Operation Olive Leaves

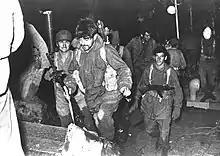
Israeli paratroopers return from the operation.

On the night of 11–12 December 1955 the operation began. Following artillery and mortar barrages against Syrian positions, elements of the 890th Paratroop Battalion, augmented by units of Aharon Davidi's 771 Reserve Paratroop Battalion as well as units from the Nahal and Givati Brigades commenced their attack. The complex operation involved a two-column attack from the north and south, which included both infantry and armored vehicles, as well as an amphibious assault conducted by troops who crossed the sea by boats of Shayetet 11. Sharon directed the operation from a small plane circling the battle area. The combined force raided Syrian emplacements along the Kinneret's northeastern shoreline north of Kibbutz Ein Gev until the Jordan River estuary, and destroyed all the gun emplacements they attacked. The Syrians suffered fifty-four killed in action and another thirty Syrian soldiers were taken prisoner. The Israelis lost six soldiers, with another ten wounded. Among these was Company Commander Yitzchak Ben Menachem, a highly regarded soldier and Israeli hero of the 1948 Arab–Israeli War who was killed by a Syrian hand grenade while attacking Syrian positions near Akib. His death notwithstanding, the mission was regarded as an unmitigated success. Political fallout generated by the operation would later prompt Ben-Gurion to comment, somewhat sarcastically, that it may have been "too successful".